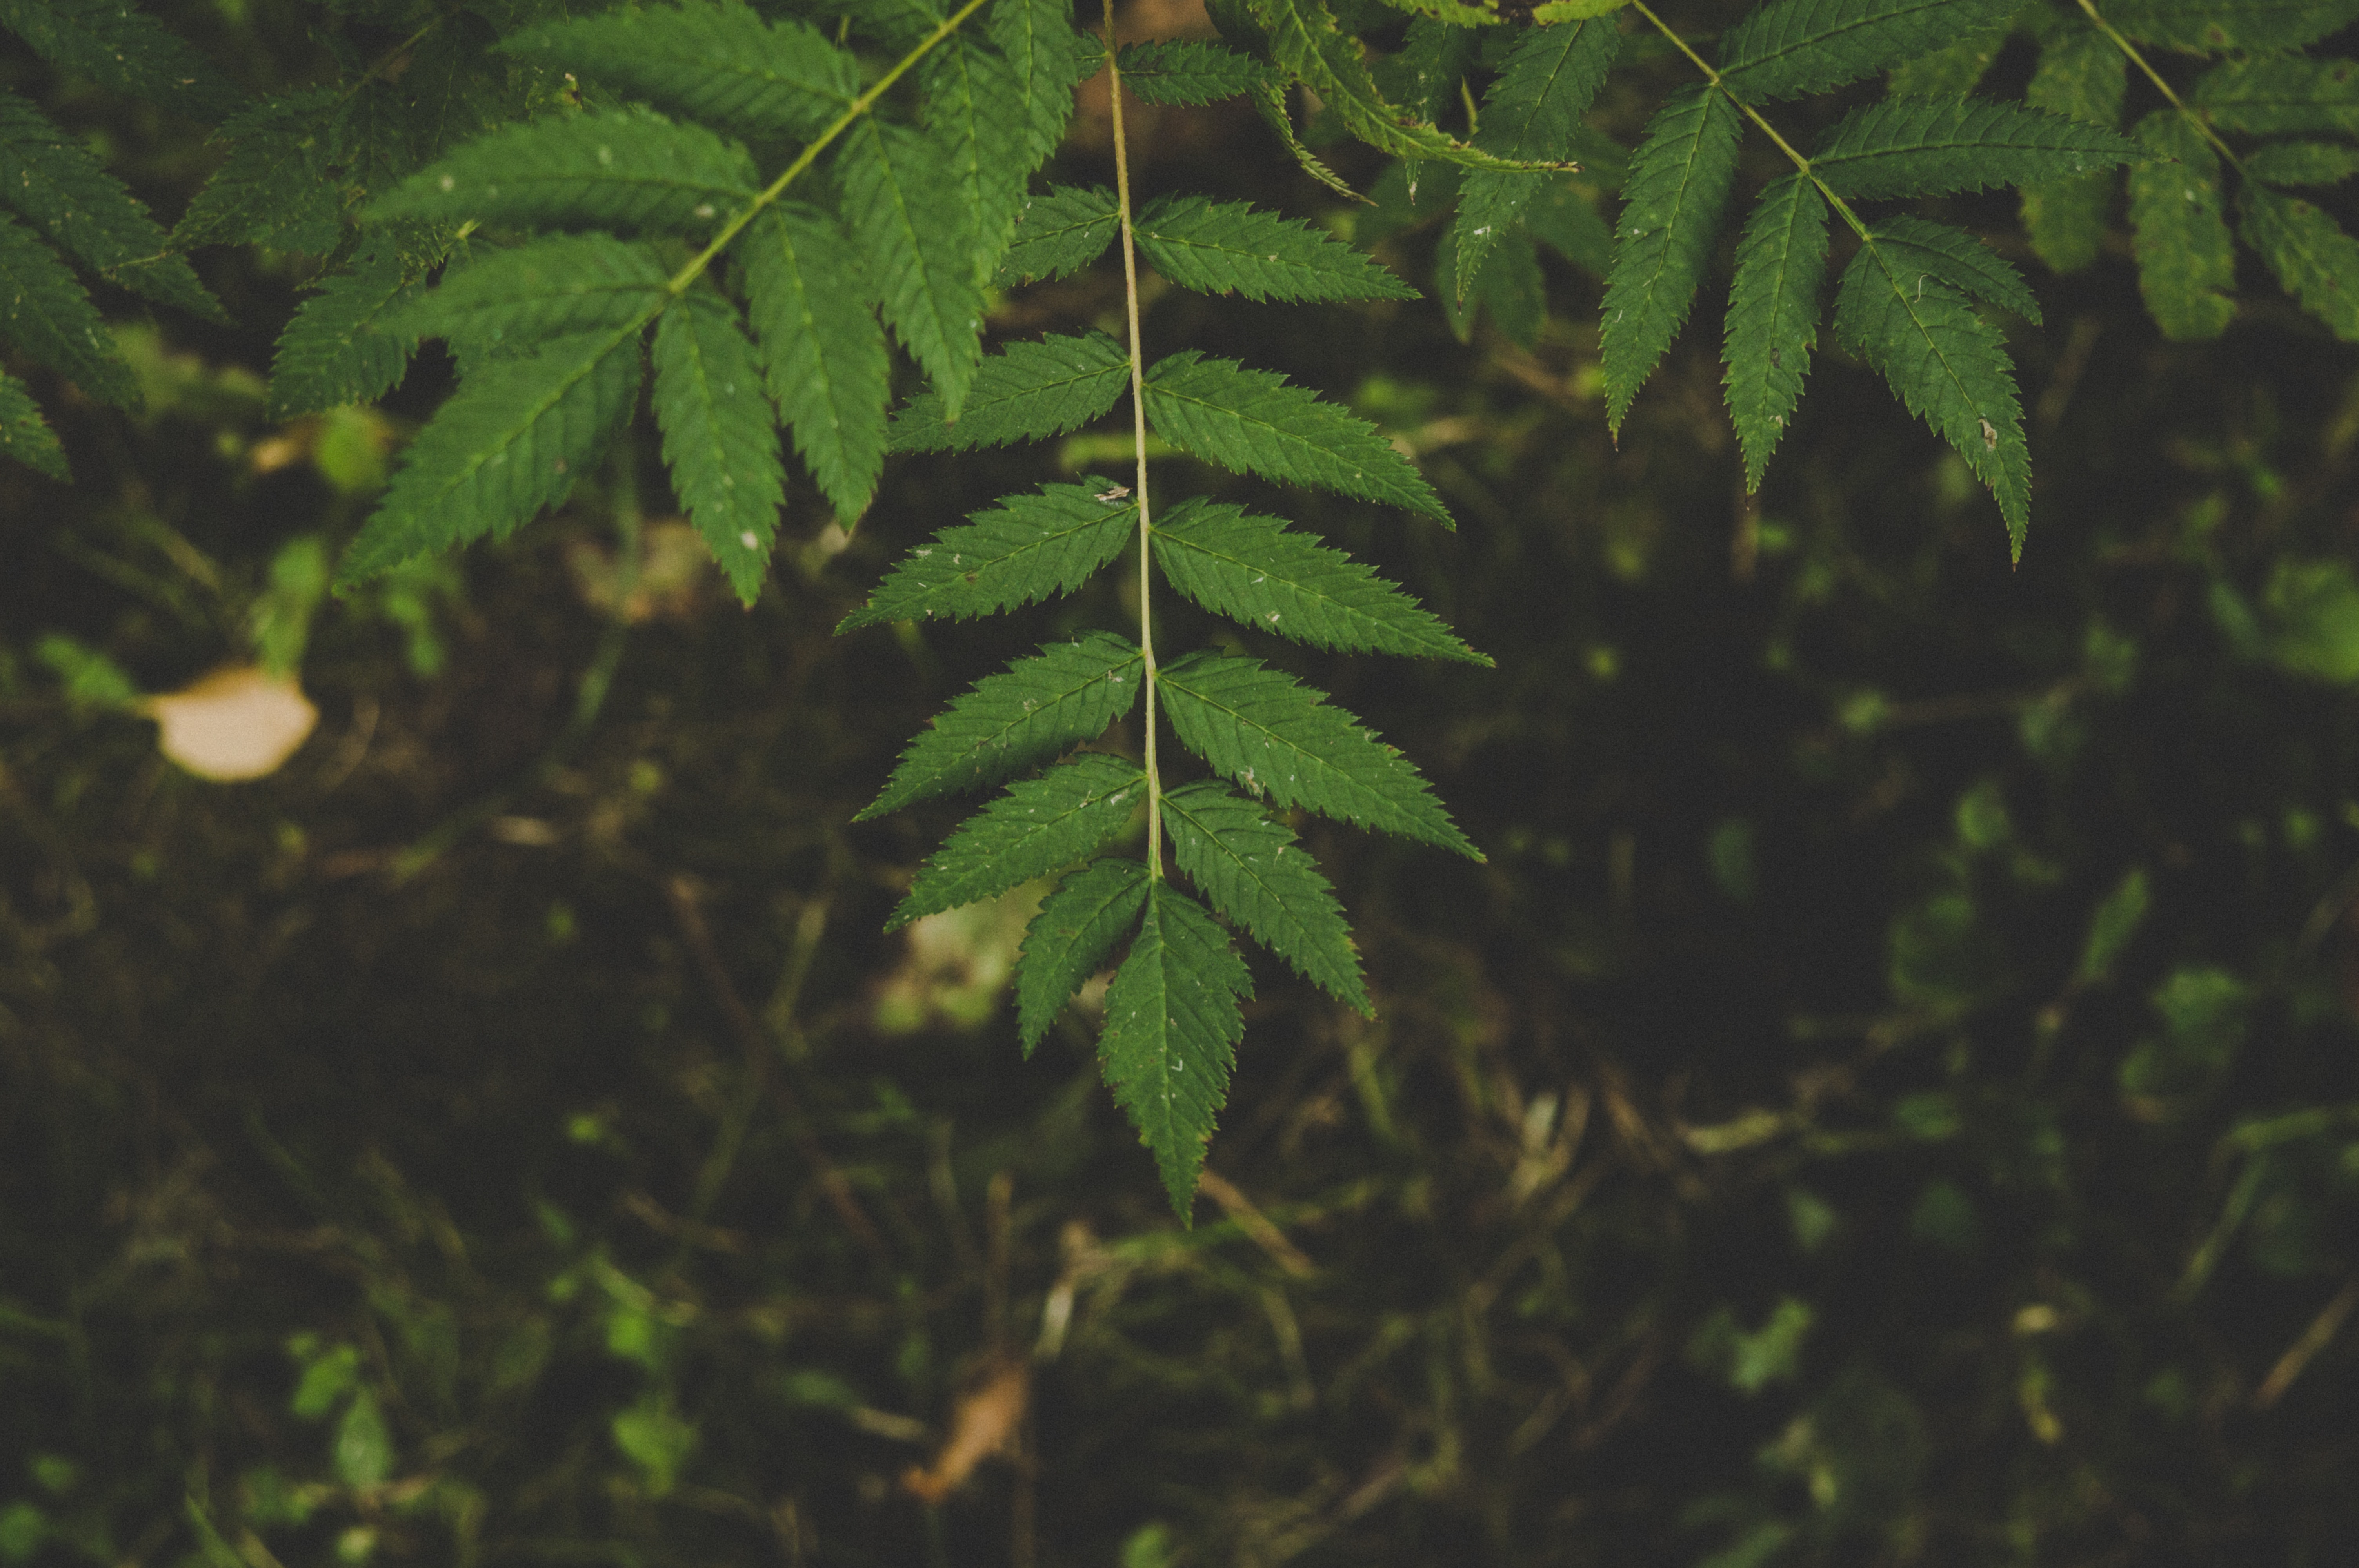
leaf, plant, tree, green, flower, vegetation, terrestrial plant, woody plant, vascular plant, organism, botany, fern, flowering plant, branch, plant stem, forest, twig, ferns and horsetails, subshrub, perennial plant